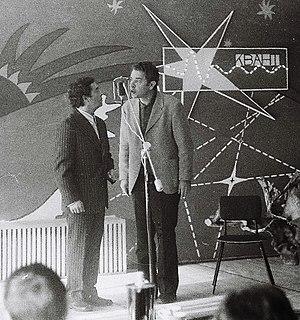
Roman Andreïevitch Kartsev est le nom de scène russe de Roman Anchelevitch Katz, né le 20 mai 1939 à Odessa et mort le 2 octobre 2018 à Moscou, est un acteur de théâtre et de télévision soviétique puis russe.